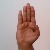
The image shows a hand gesture representing the letter 'B' in Indian Sign Language.